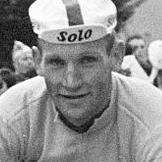
Age: 22